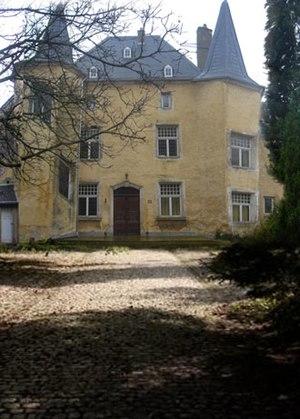
Le château de Wintrange (Luxembourg)
Wintrange est une section de la commune luxembourgeoise de Schengen située dans le canton de Remich.